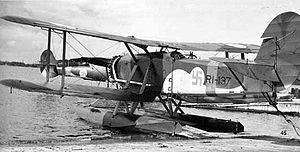
Le Blackburn T.5 Ripon était un avion biplan, de reconnaissance et bombardier-torpilleur, embarqué britannique qui effectua son premier vol en 1926. Il a été utilisé par la Fleet Air Arm comme un bombardier-torpilleur de 1930 jusqu'en 1935. Des Ripon ont également été vendus à la Finlande, où ils ont continué à être utilisés, en service pendant la guerre d'Hiver et la guerre de Continuation, jusqu'en 1944.